4-4-2 (locomotive)

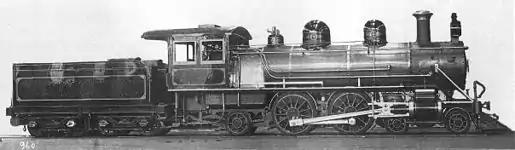
CGR 4th Class 4-4-2

In 1897, additional locomotives were urgently required by the Cape Government Railways (CGR) for the section south of Kimberley, at a time when locomotive production in England was being disrupted by strikes, while simultaneously the steamship companies had suddenly doubled all their freight rates to the Cape of Good Hope. As a result, six locomotives were ordered from Baldwin Locomotive Works. These were built in addition to a just fulfilled order for 24 Atlantics, designed and built for the then private gauge Nippon Tetsudo, later nationalized into the Japanese Railways.